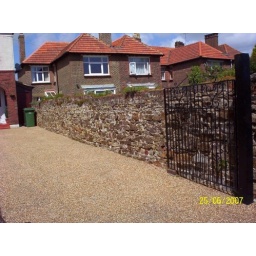
dividing wall very old typicial house in my local.